Pieter Daniel van der Burgh

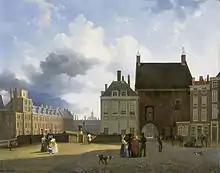
The Gevangenpoort in The Hague, c. 1850

He was a pupil of his father, Hendrik van der Burgh (1769–1858). He is known for landscapes, but also made portraits and still life paintings.